Sujagi

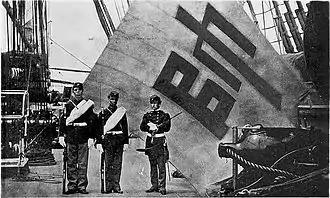

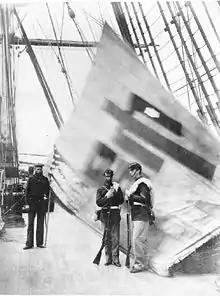
Captured "Sujagi" aboard USS "Colorado". From right to left: U.S. Marine Corporal Charles Brown, U.S. Marine Private Hugh Purvis, and the sailor on the left is believed to be Cyrus Hayden (U.S. Navy). All three were awarded the Medal of Honor.

This type of flag was put in a fortress where a commanding general was located. In the case of the extant "sujagi" in Korea, it represented General Eo Jae-yeon who, in 1871, commanded the Korean military forces on Ganghwa Island, which is off the northwest coast of present-day South Korea, near the capital of Seoul. It was captured by the United States Asiatic Squadron in June of that year during the United States' expedition to Korea. As with other war prizes, it was put into the collection of the museum at the United States Naval Academy in Annapolis, Maryland.